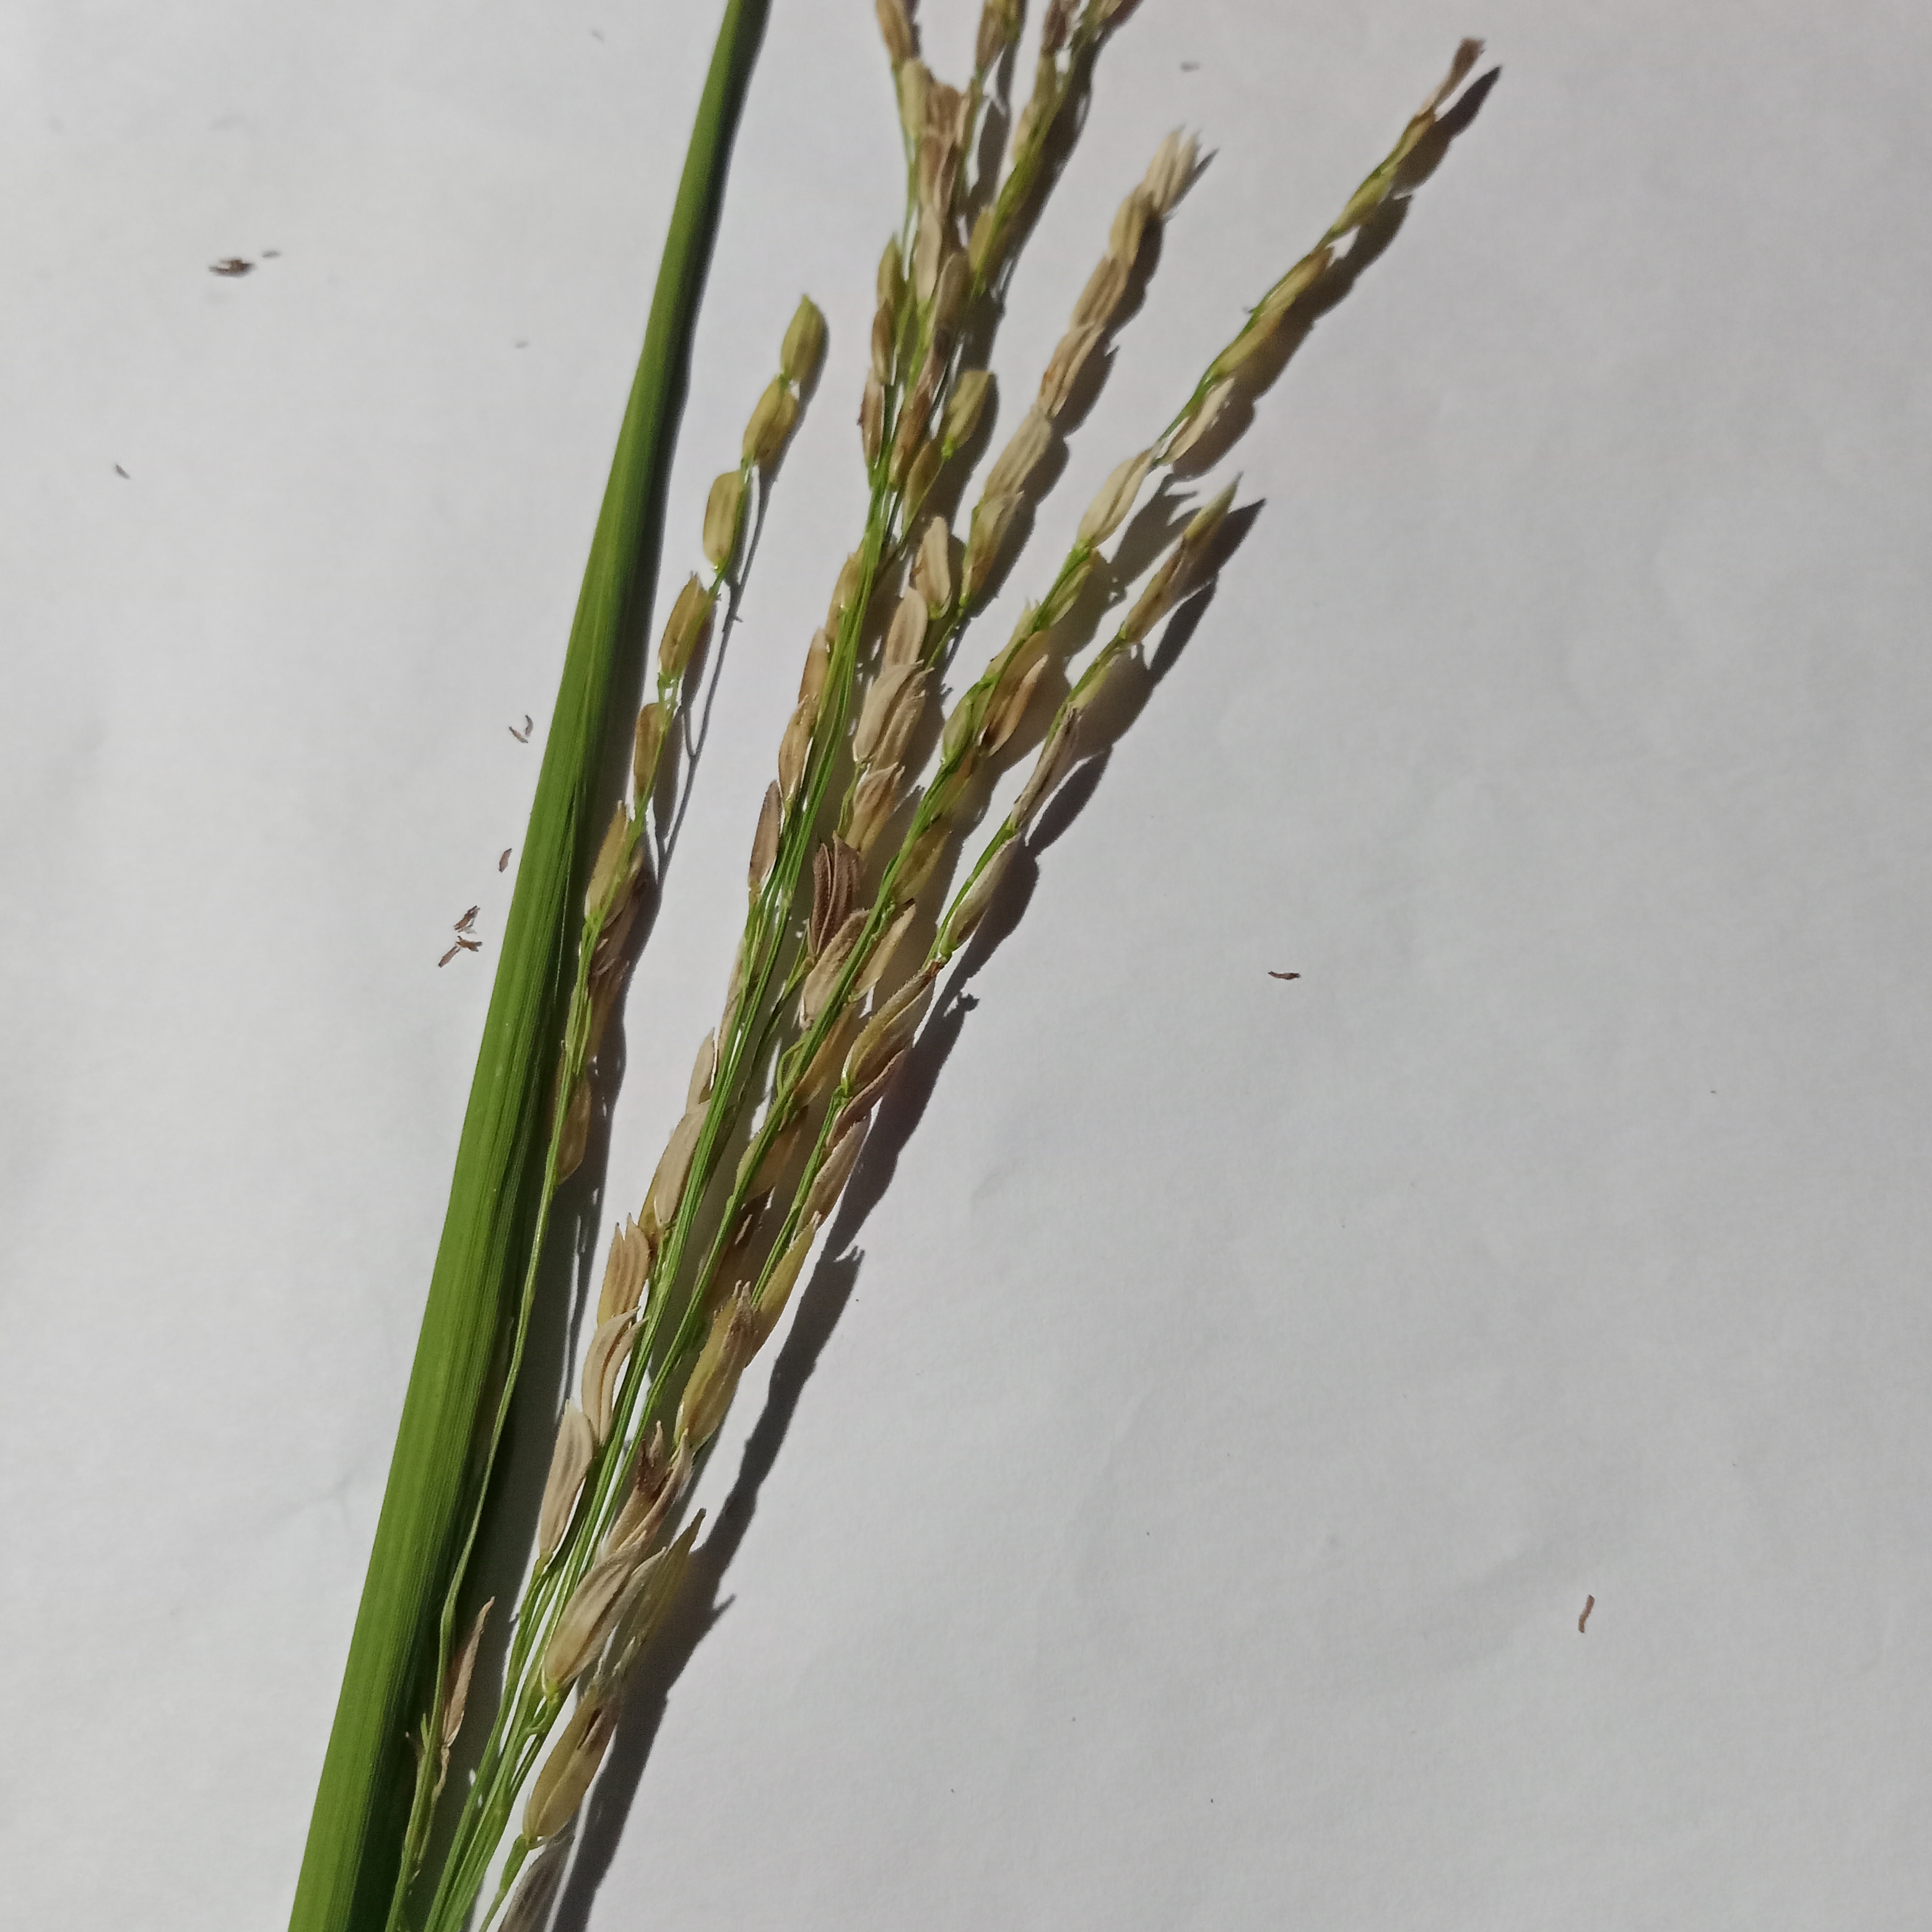
Nhãn: Bệnh Đạo ôn lá và cổ bông (Rice leaf and neck blast)